Peptic ulcer disease

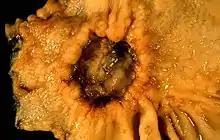
A biopsy sample of a stomach ulcer that was diagnosed as stomach cancer

The diagnosis is mainly established based on the characteristic symptoms. Stomach pain is the most common sign of a peptic ulcer.